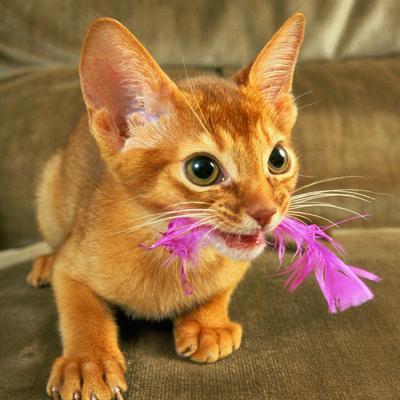
Abyssinian